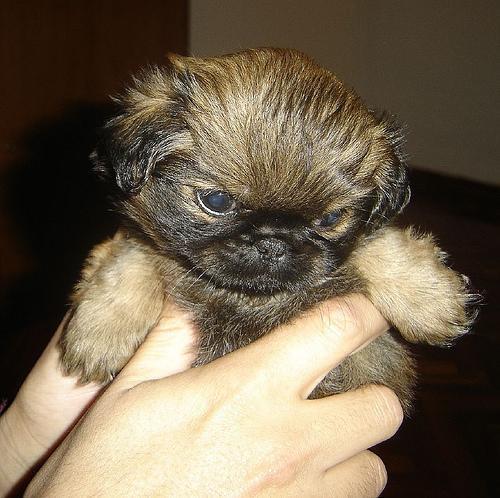
Pekinese